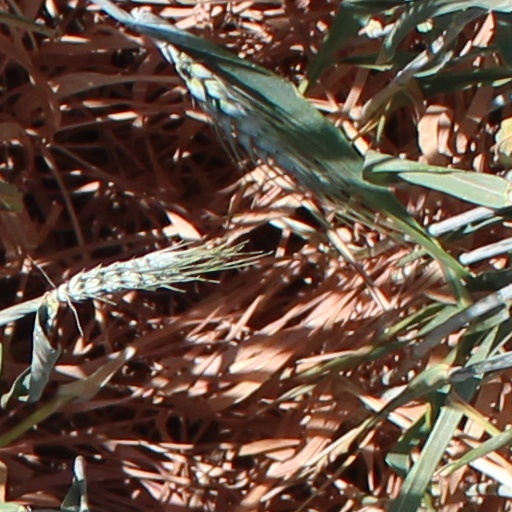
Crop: wheat